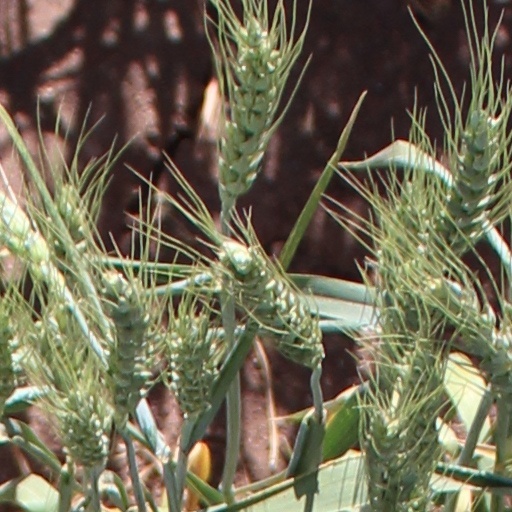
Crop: wheat